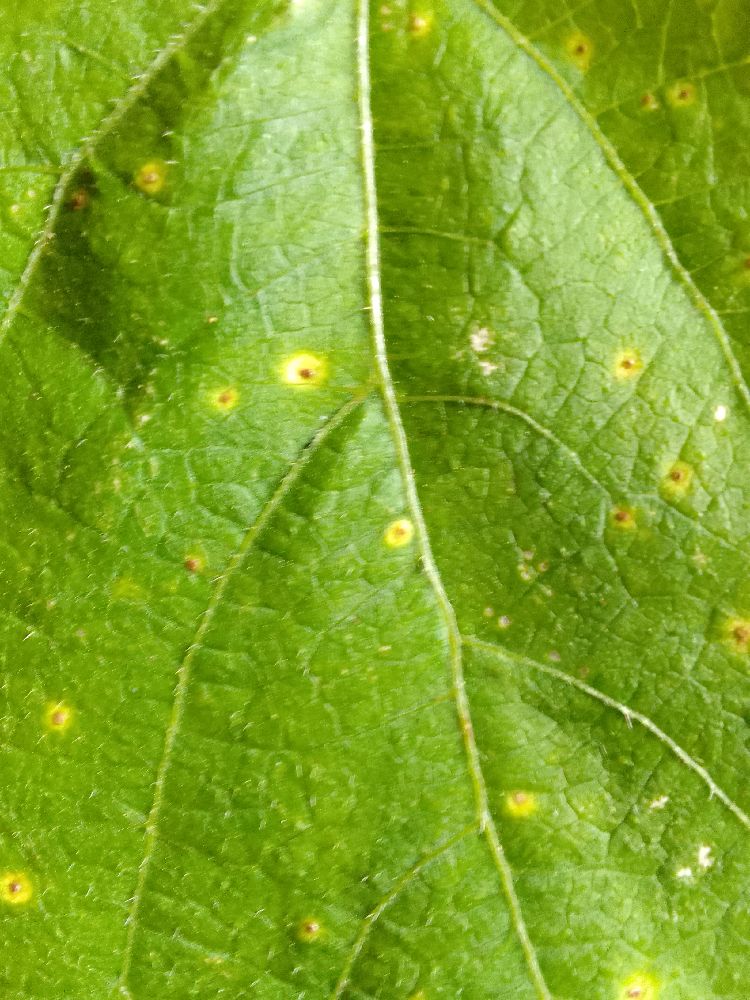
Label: rust